AF Leporis

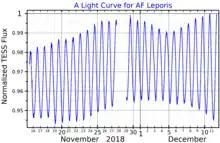
A light curve for AF Leporis, plotted from "TESS" data

The stellar classification of AF Leporis is F8V(n)k:, matching an F-type main-sequence star that is generating energy through hydrogen fusion at its core. (The 'n' indicates "nebulous" lines due to spin, while the 'k' means it displays interstellar absorption lines. The ':' suffix is used to note some uncertainty in the classification.) AF Leporis is classified as a RS Canum Venaticorum variable star, which means it has an active surface with large star spots that cause the net luminosity to vary as it rotates.